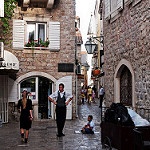
Scene: Outdoor